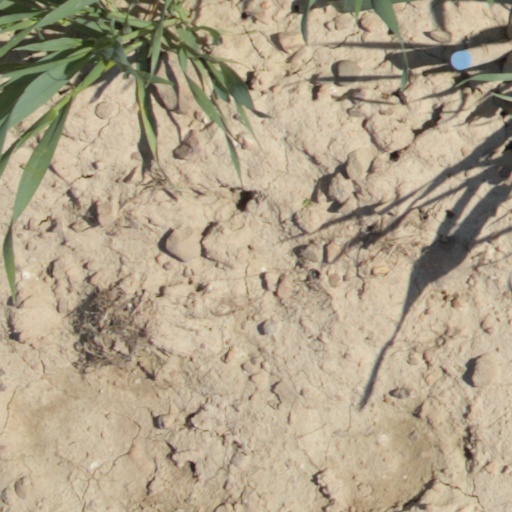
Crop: wheat